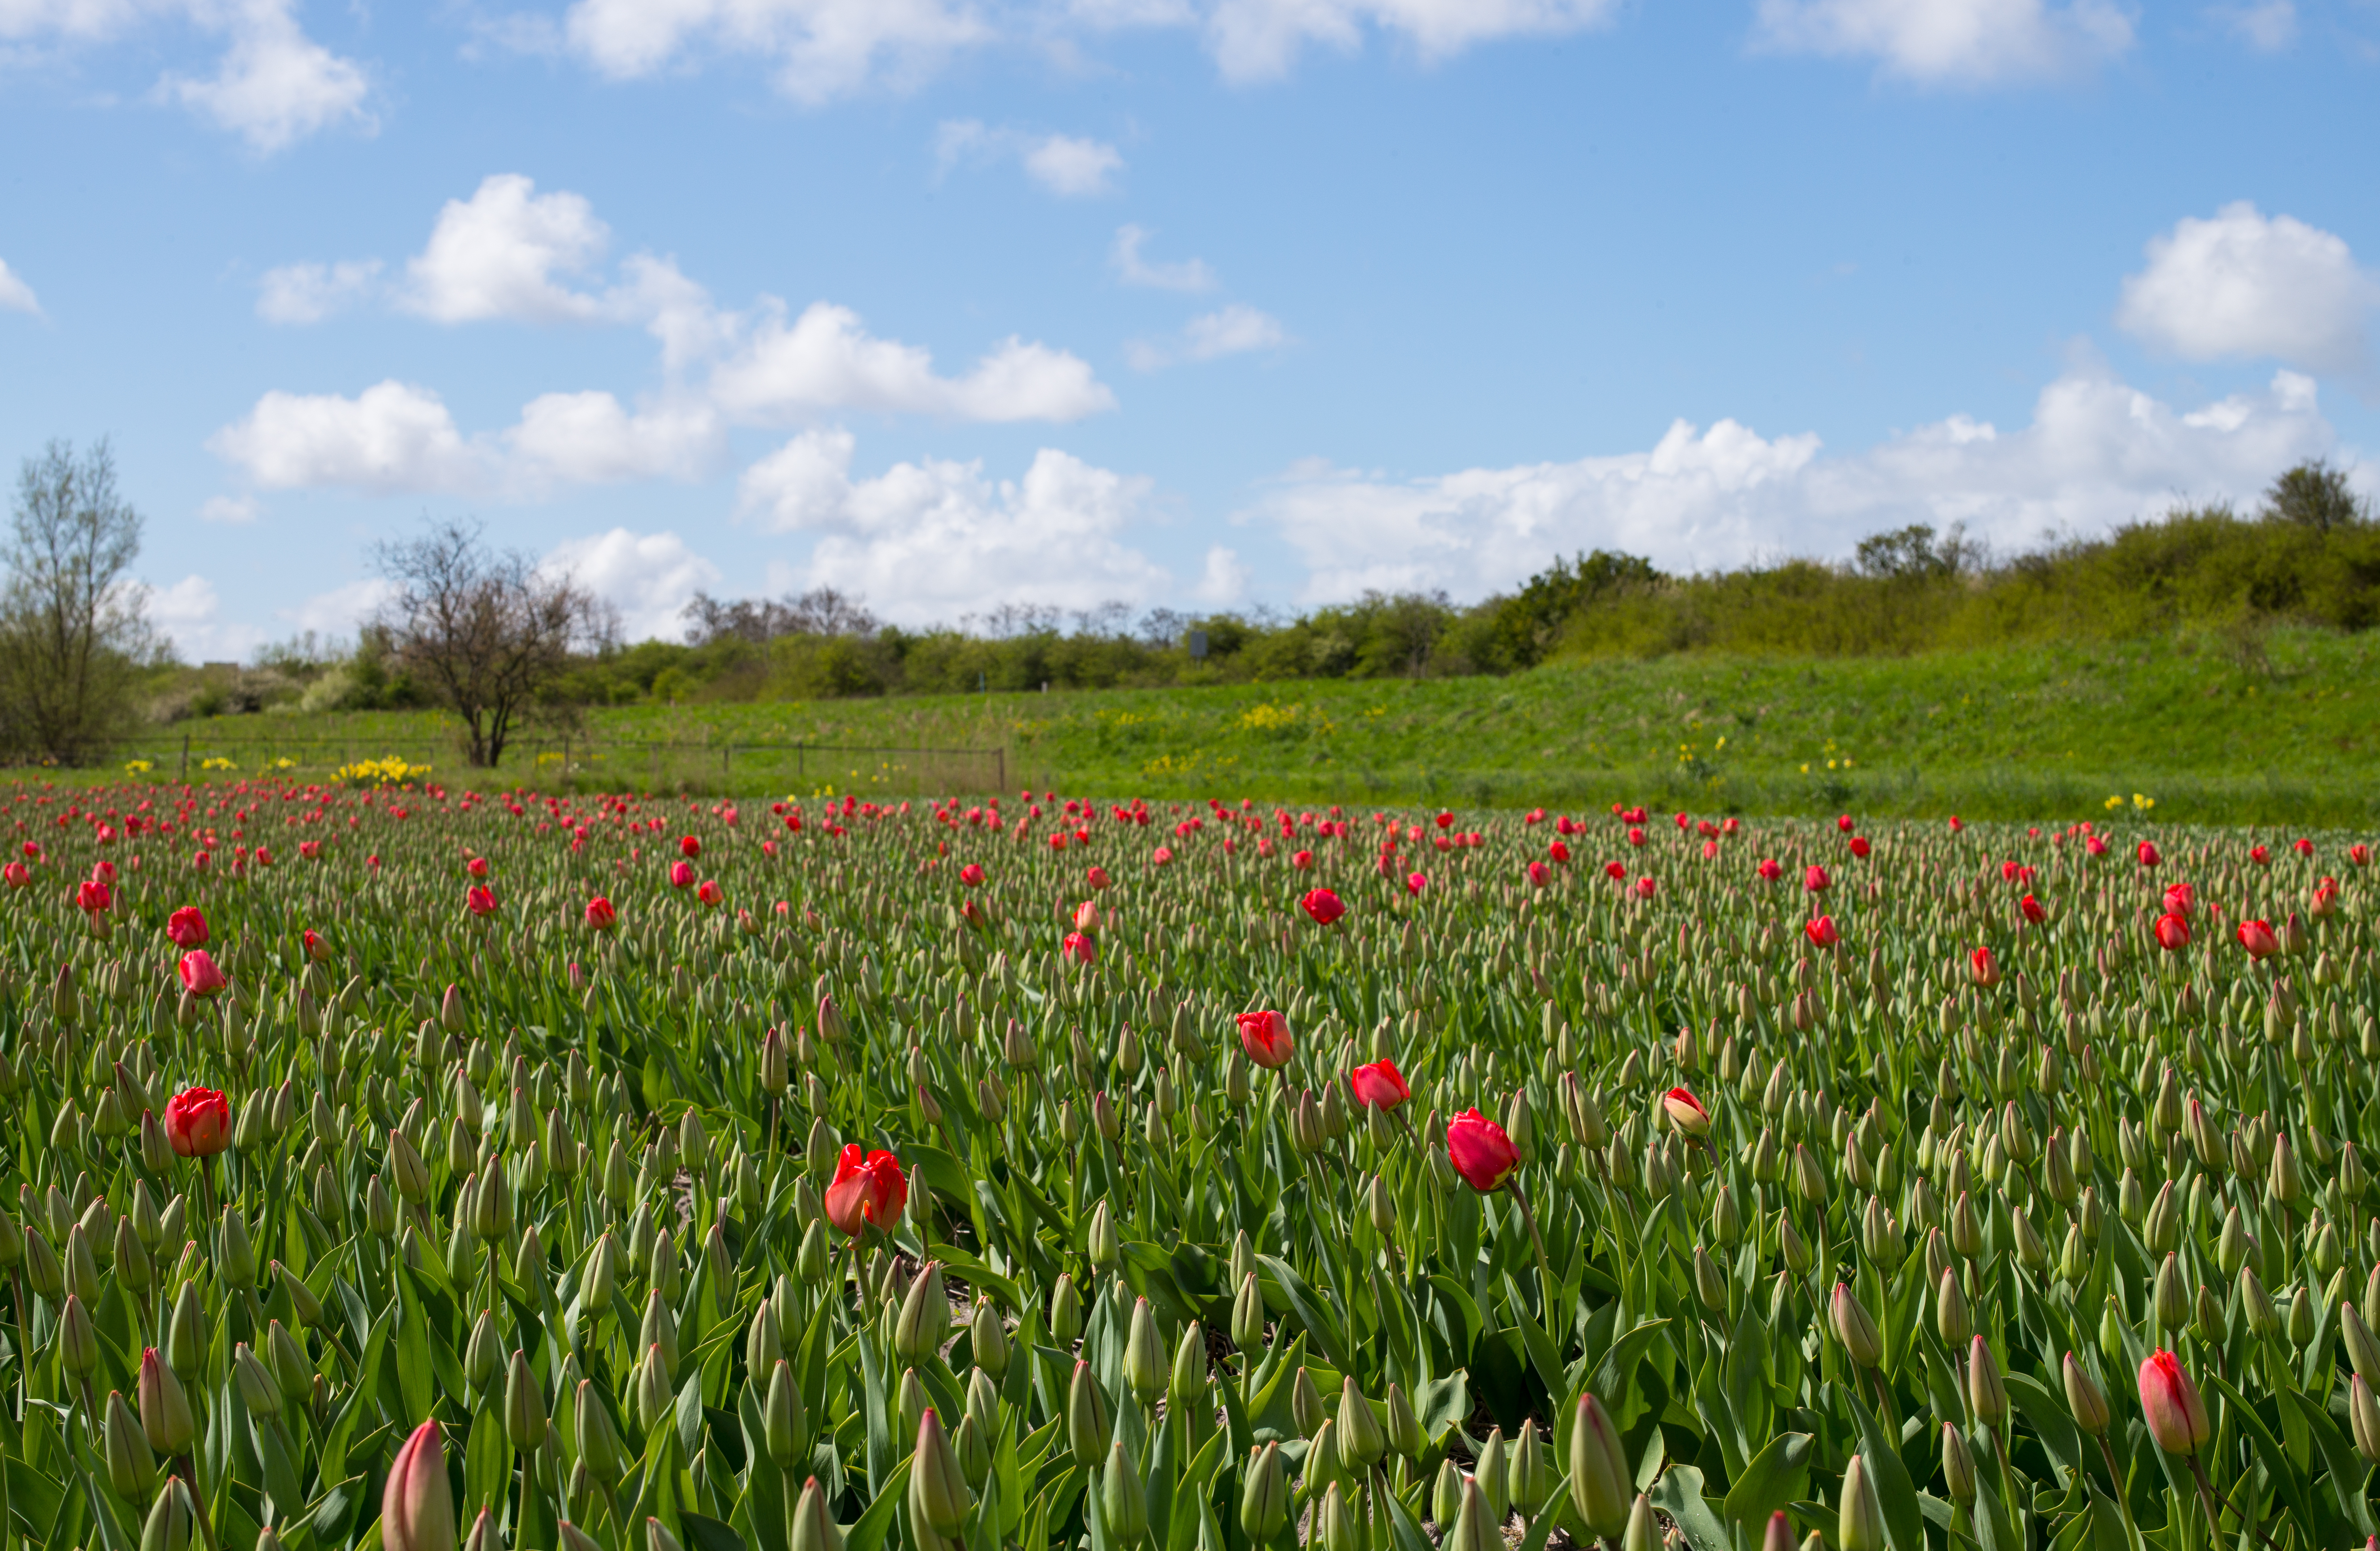
landscape, nature, grass, plant, field, farm, lawn, meadow, prairie, flower, europe, tulip, spring, red, farming, bulb, pasture, botany, business, agriculture, flora, plain, wildflower, flowers, holland, netherlands, clouds, fields, m, grassland, bulbs, buds, 50, habitat, leica, 240, summilux, early, steppe, rural area, flowering plant, natural environment, grass family, land plant